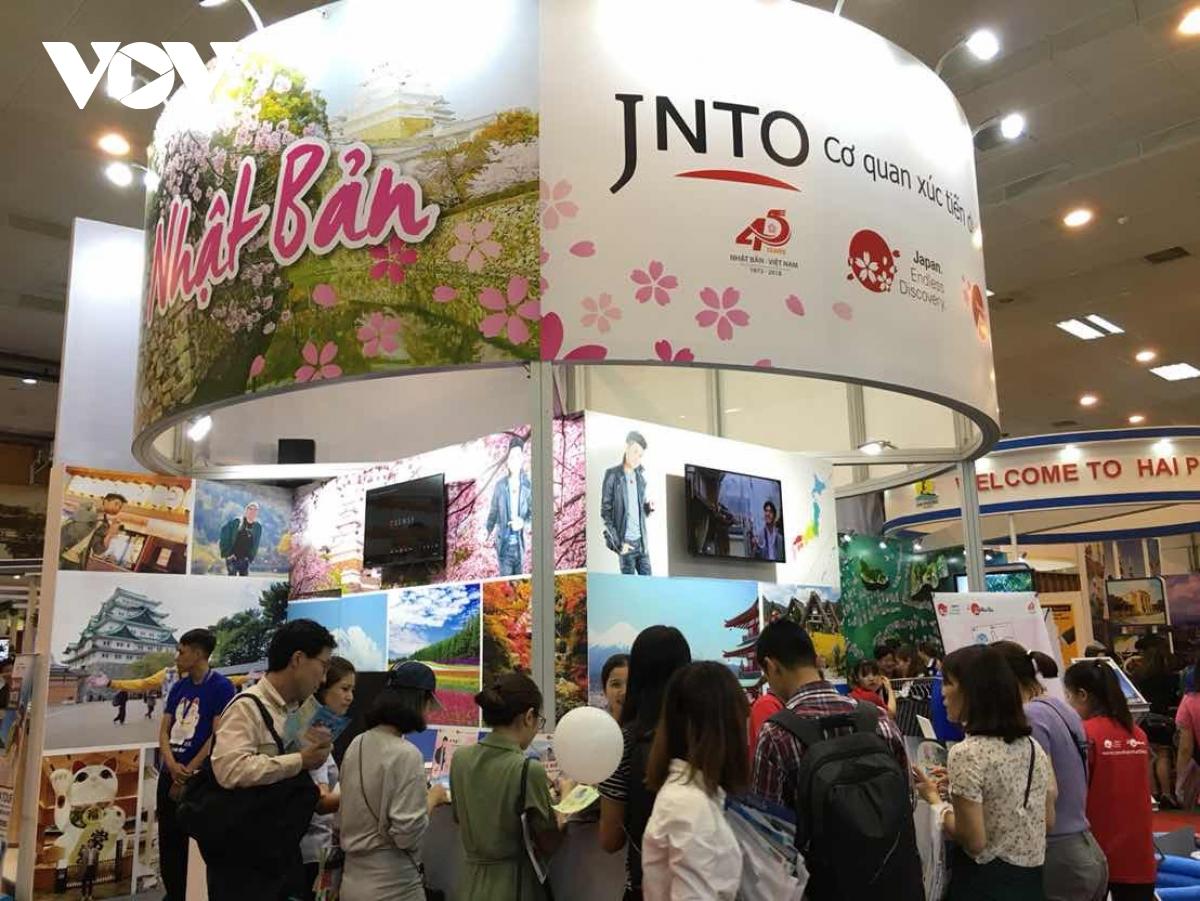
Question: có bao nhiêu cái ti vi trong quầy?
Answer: có hai cái ti vi